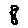
Label: 8